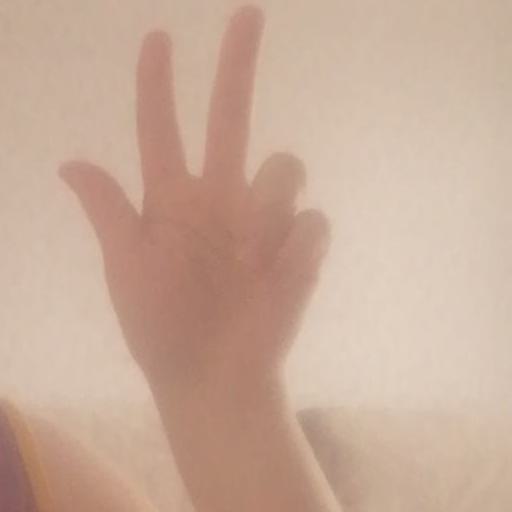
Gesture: three2